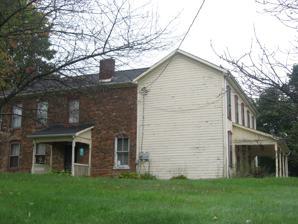
Building: Danforth Brown House
Country: United States of America
Year built: 1823
Historic house in West Virginia, United States United States historic place Danforth Brown House U.S. National Register of Historic Places Side and front of the house Show map of West Virginia Show map of the United States Location 555 Washington Pike ( West Virginia Route 27 ), near Wellsburg, West Virginia Coordinates 40°16′4″N 80°35′26″W / 40.26778°N 80.59056°W / 40.26778; -80.59056 Area 0.7 acres (0.28 ha) Architectural style Italianate, I-house NRHP reference No. 92001484 Added to NRHP October 29, 1992 Danforth Brown House , also known as Old Worrell Farm , is a historic home located near Wellsburg , Brooke County, West Virginia . It is a two-story, five-bay, brick and frame I house form dwelling in the Italianate style.  The original section was built in 1823, with additions built in the 1870s. It sits on a sandstone foundation.  Also on the property is the original spring house . It was listed on the National Register of Historic Places in 1992. References